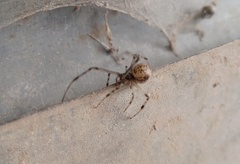
Species: Parasteatoda_tepidariorum